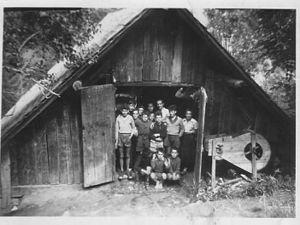
l'abbé Jacques POUPON
Jacques Poupon, dit l’abbé Poupon, né le 20 octobre 1920 à Montreuil et mort le 8 février 1992 à Chambéry, est un prêtre catholique français, fondateur de nombreuses œuvres charitables et sociales, conseiller municipal à Sens de 1971 à 1977 et à Montvalezan de 1977 à 1983.